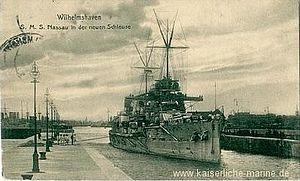
Le SMS Nassau est le navire de tête des quatre dreadnoughts de la classe Nassau de la marine impériale allemande. Il est nommé ainsi en l'honneur du duché de Nassau, situé en Rhénanie-Palatinat actuelle.
La classe Nassau est une classe de quatre cuirassés de type dreadnoughts construite pour la Marine impériale allemande entre 1907 et 1910. Elle est la réponse allemande à l'arrivée en 1906 du premier cuirassé de type monocalibre, le HMS Dreadnought britannique. La classe est composée du Nassau, du Rheinland, du Posen et du Westfalen. Les quatre bâtiments sont mis sur cale au milieu de l'année 1907, et achevés entre mai et septembre 1910.